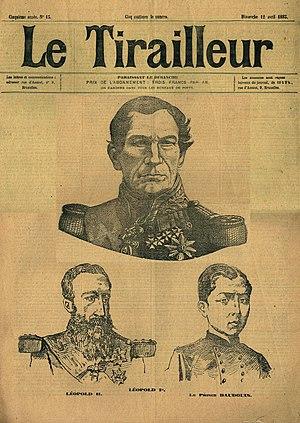
Allégorie de la dynastie belge (Le Tirailleur, 12 avril 1885)
Baudouin de Belgique, de son nom de naissance Baudouin de Saxe-Cobourg et Gotha, né le 3 juin 1869 à Bruxelles dans le palais du comte de Flandre et mort au même lieu, le 23 janvier 1891, est un prince de Belgique, duc de Saxe, prince de Saxe-Cobourg et Gotha.